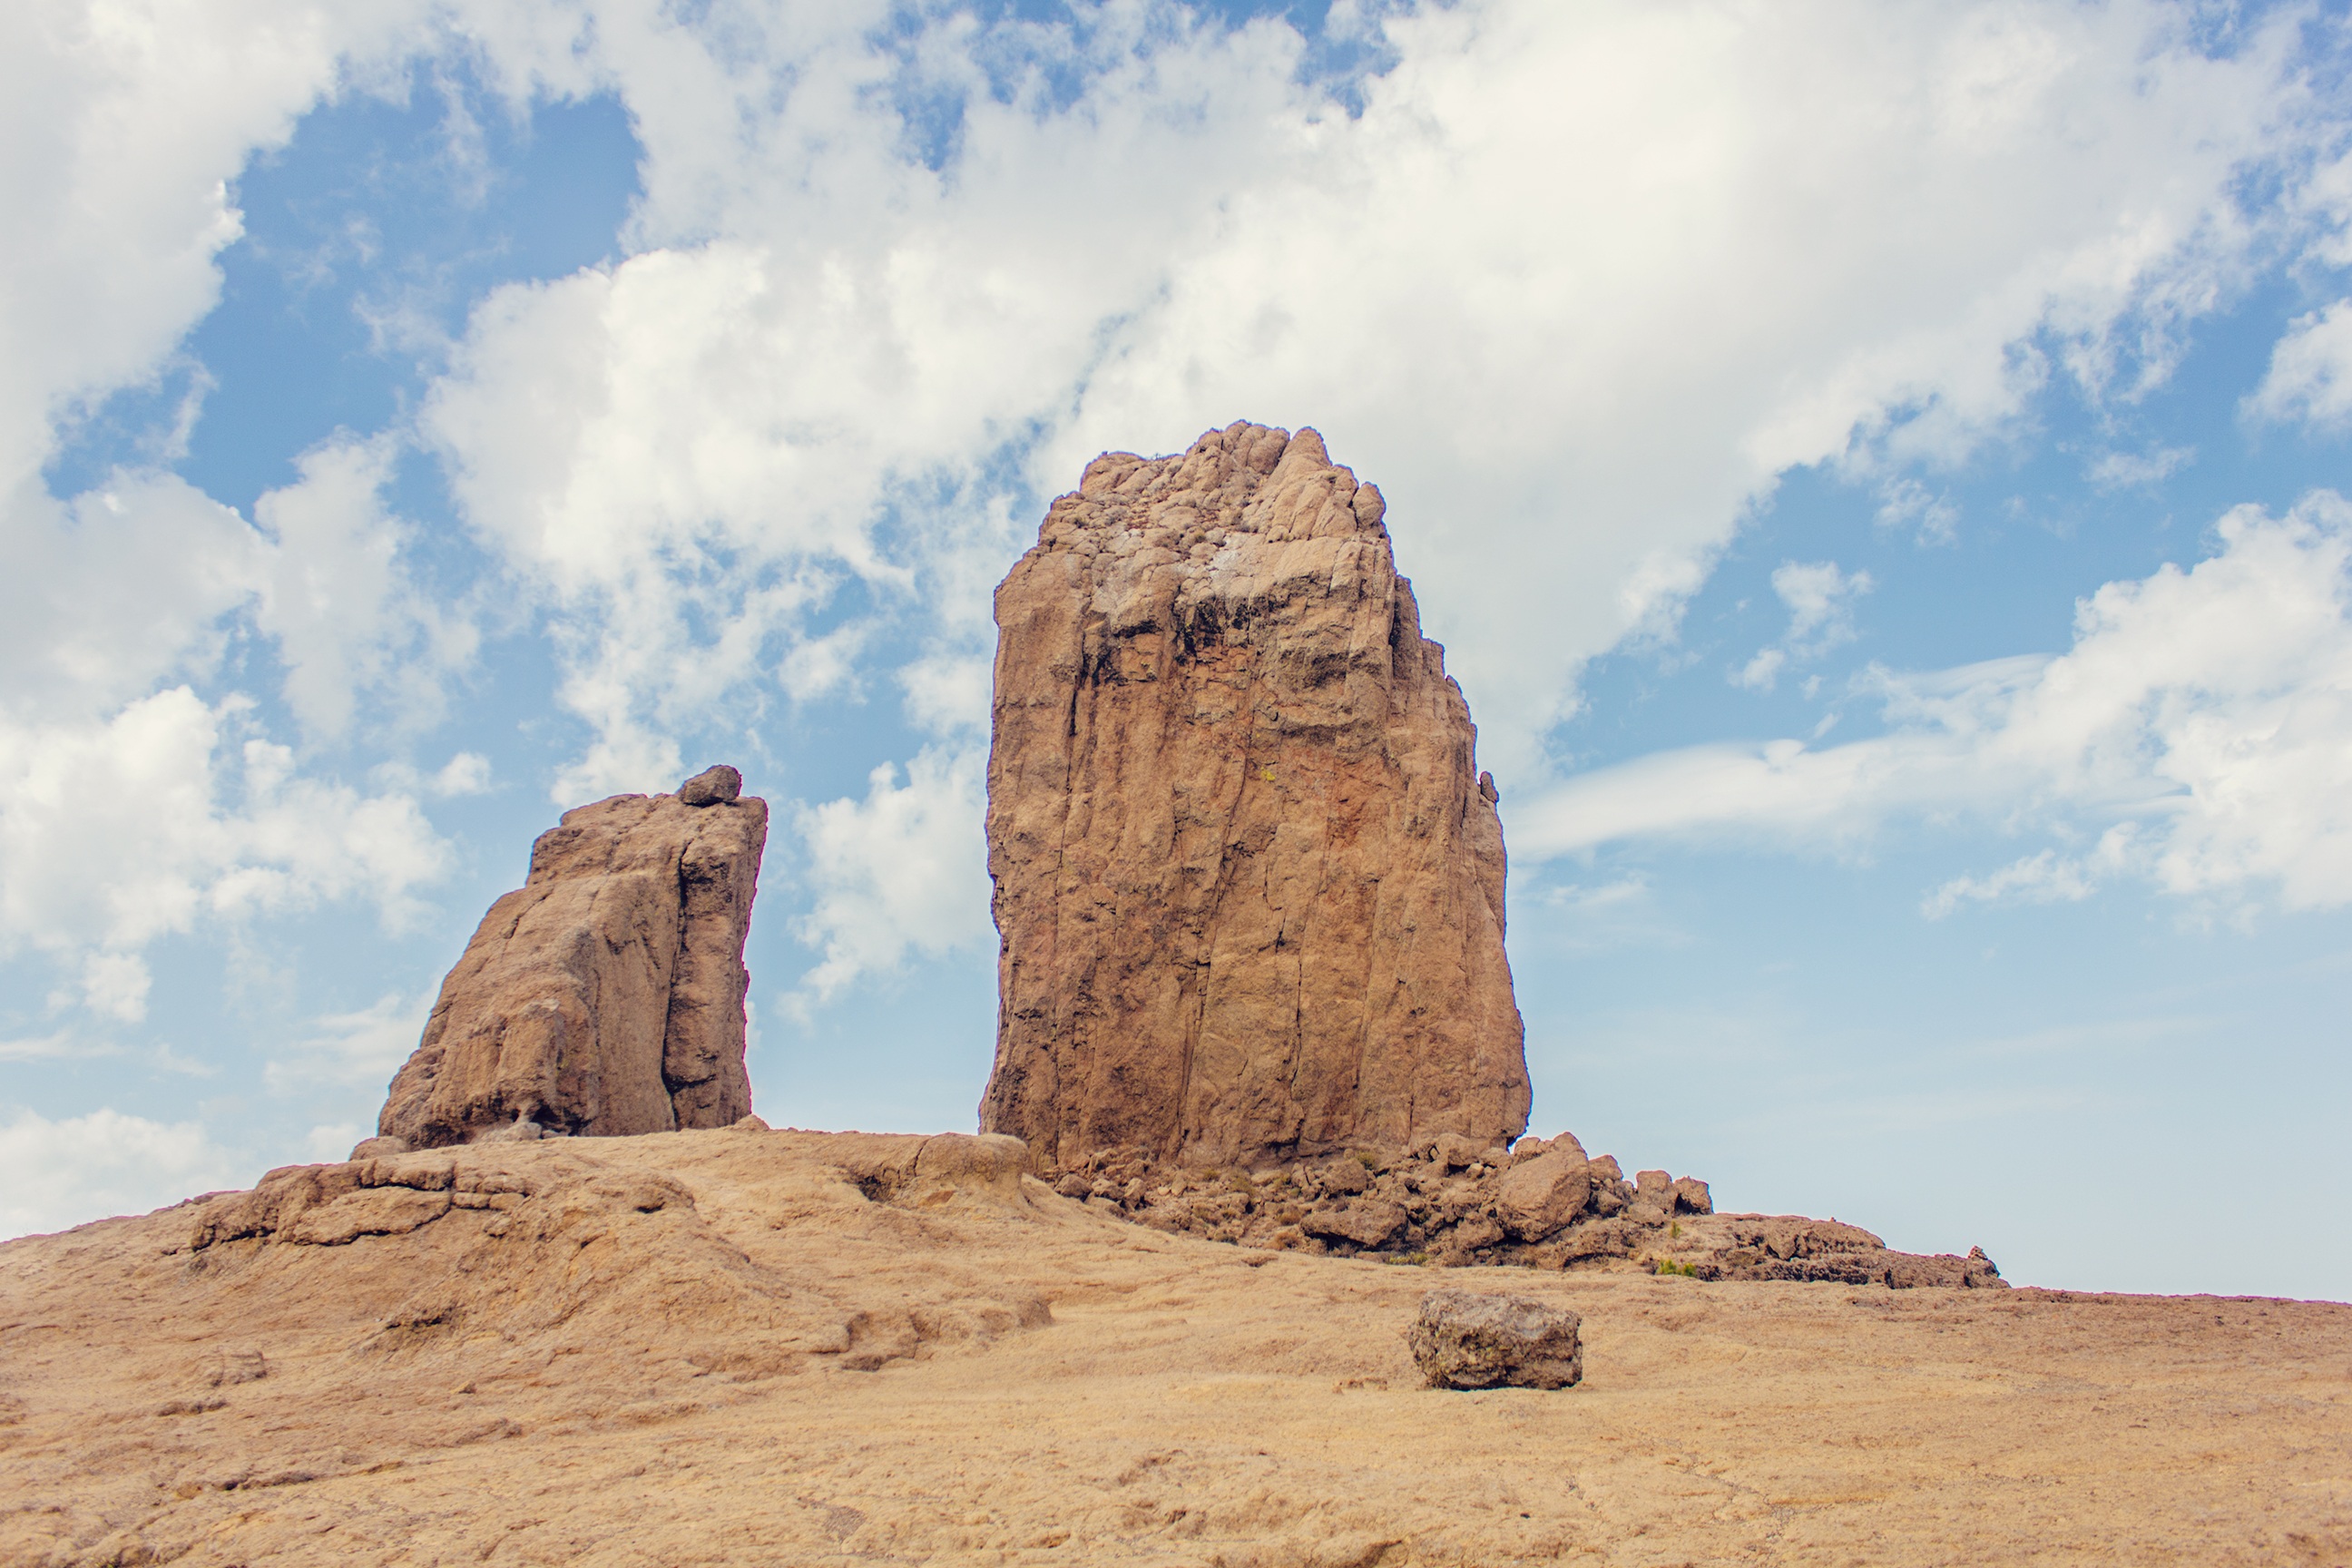
landscape, nature, rock, mountain, valley, stone, monument, formation, cliff, arch, landmark, material, excursion, rocks, clouds, geology, ruins, badlands, plateau, gran canaria, butte, monolith, canary islands, ancient history, natural environment